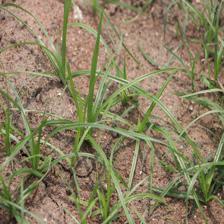
Label: Grass